The Peninsula New York

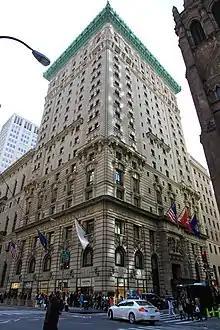
Seen from across Fifth Avenue and 55th Street

Among the Gotham's guests in the early 20th century were composer Victor Herbert, as well as pianist Ignacy Jan Paderewski, who lived there for sixteen years. In December 1914, Franklin Pettit bought the hotel from Cheney for nearly $3.5 million. Weatherbee and Wood continued to operate the hotel, even after the Hotel Holdings Company sold the Gotham to William and Julius Manger of Manger Hotels in October 1920. The next month, the 2 West 55th Street Corporation took title to the hotel on behalf of the Manger brothers. The brothers attempted to sell the Gotham for $5 million in early 1925, but they did not receive any offers that they deemed acceptable. The Manger brothers eventually bought out Weatherbee and Wood's lease in 1927.